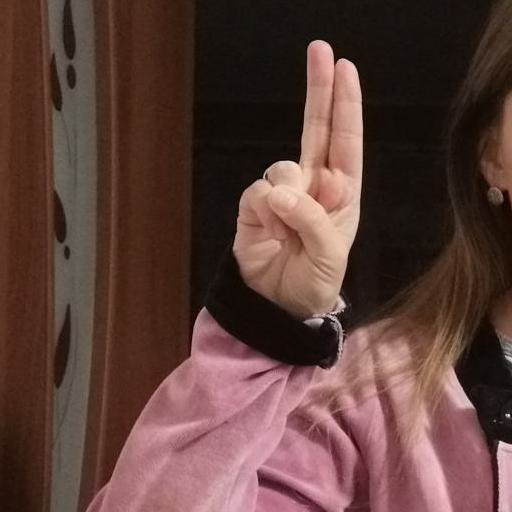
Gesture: two_up